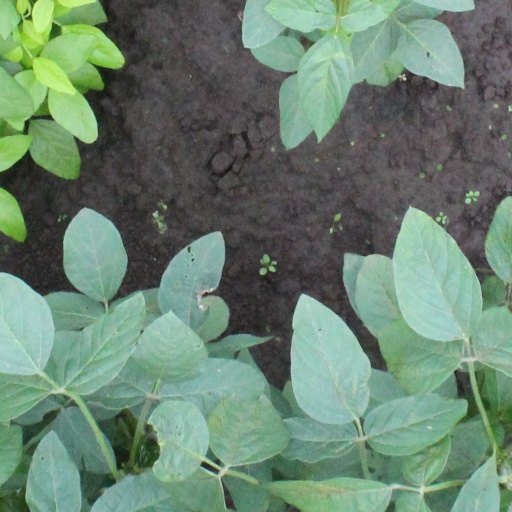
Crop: soybean